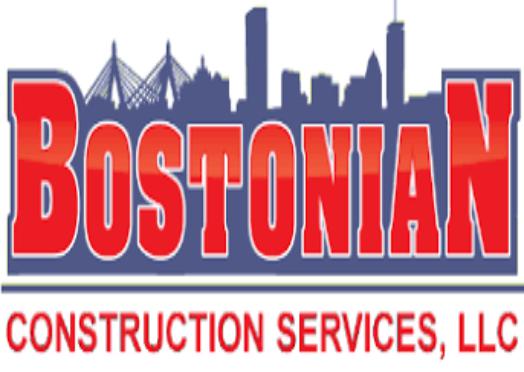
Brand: Bostonian
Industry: Clothes